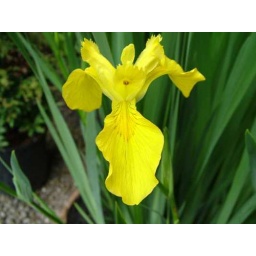
Grows to 24&amp;quot; tall. Spreads slowly. Bright yellow flowers appear in June. Plant in full sun or part shade.